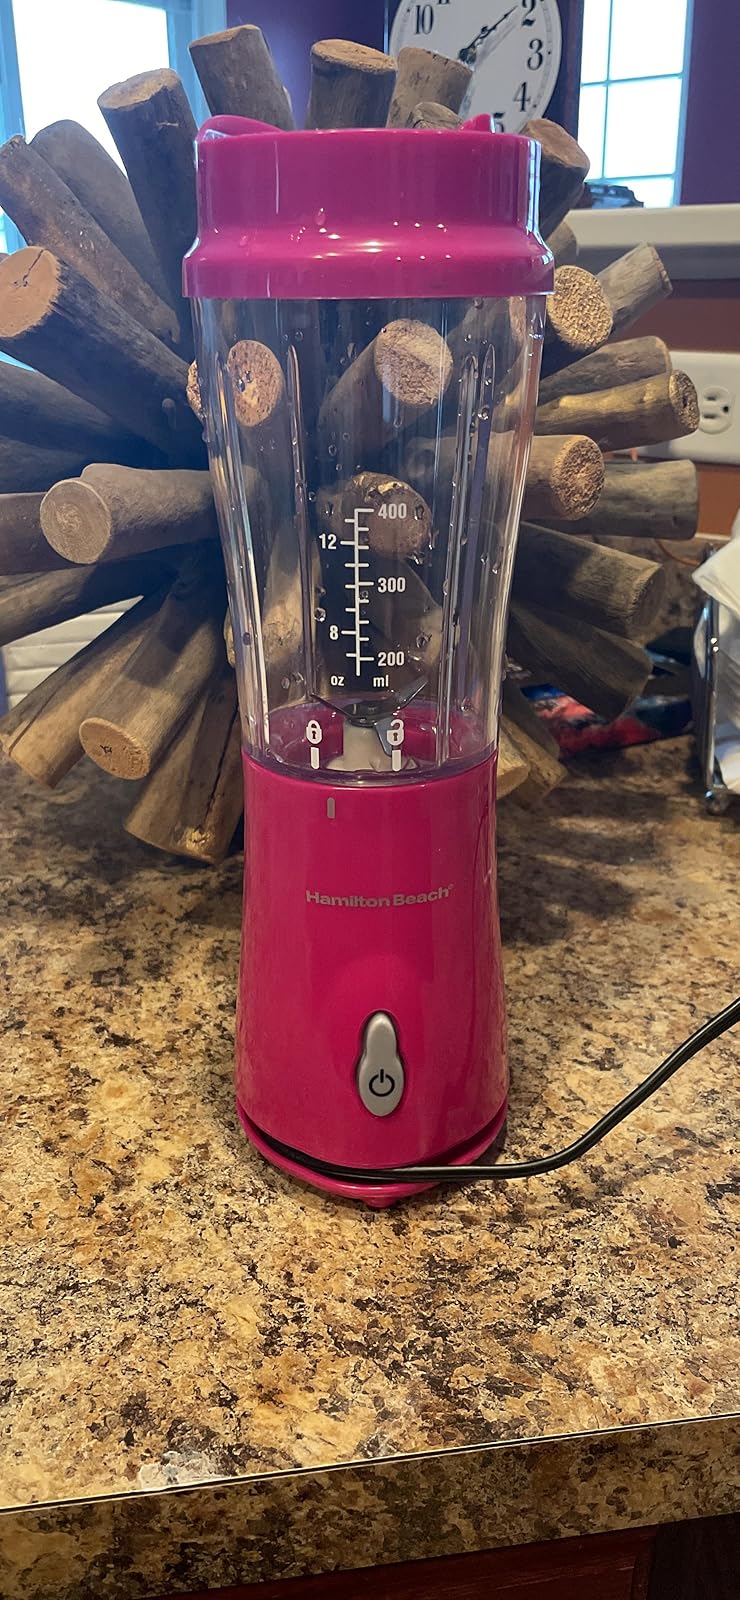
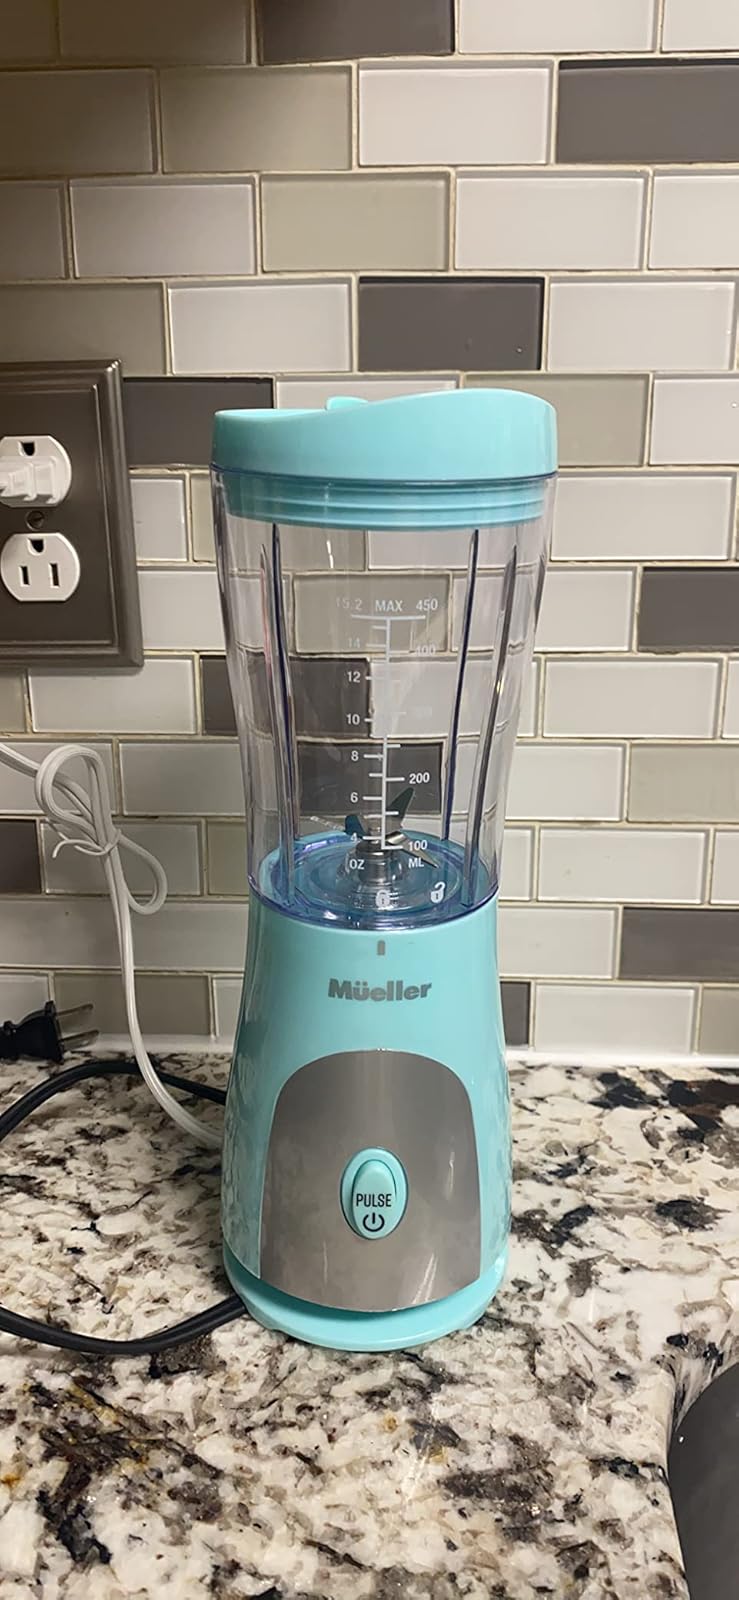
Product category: items_blender
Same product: no